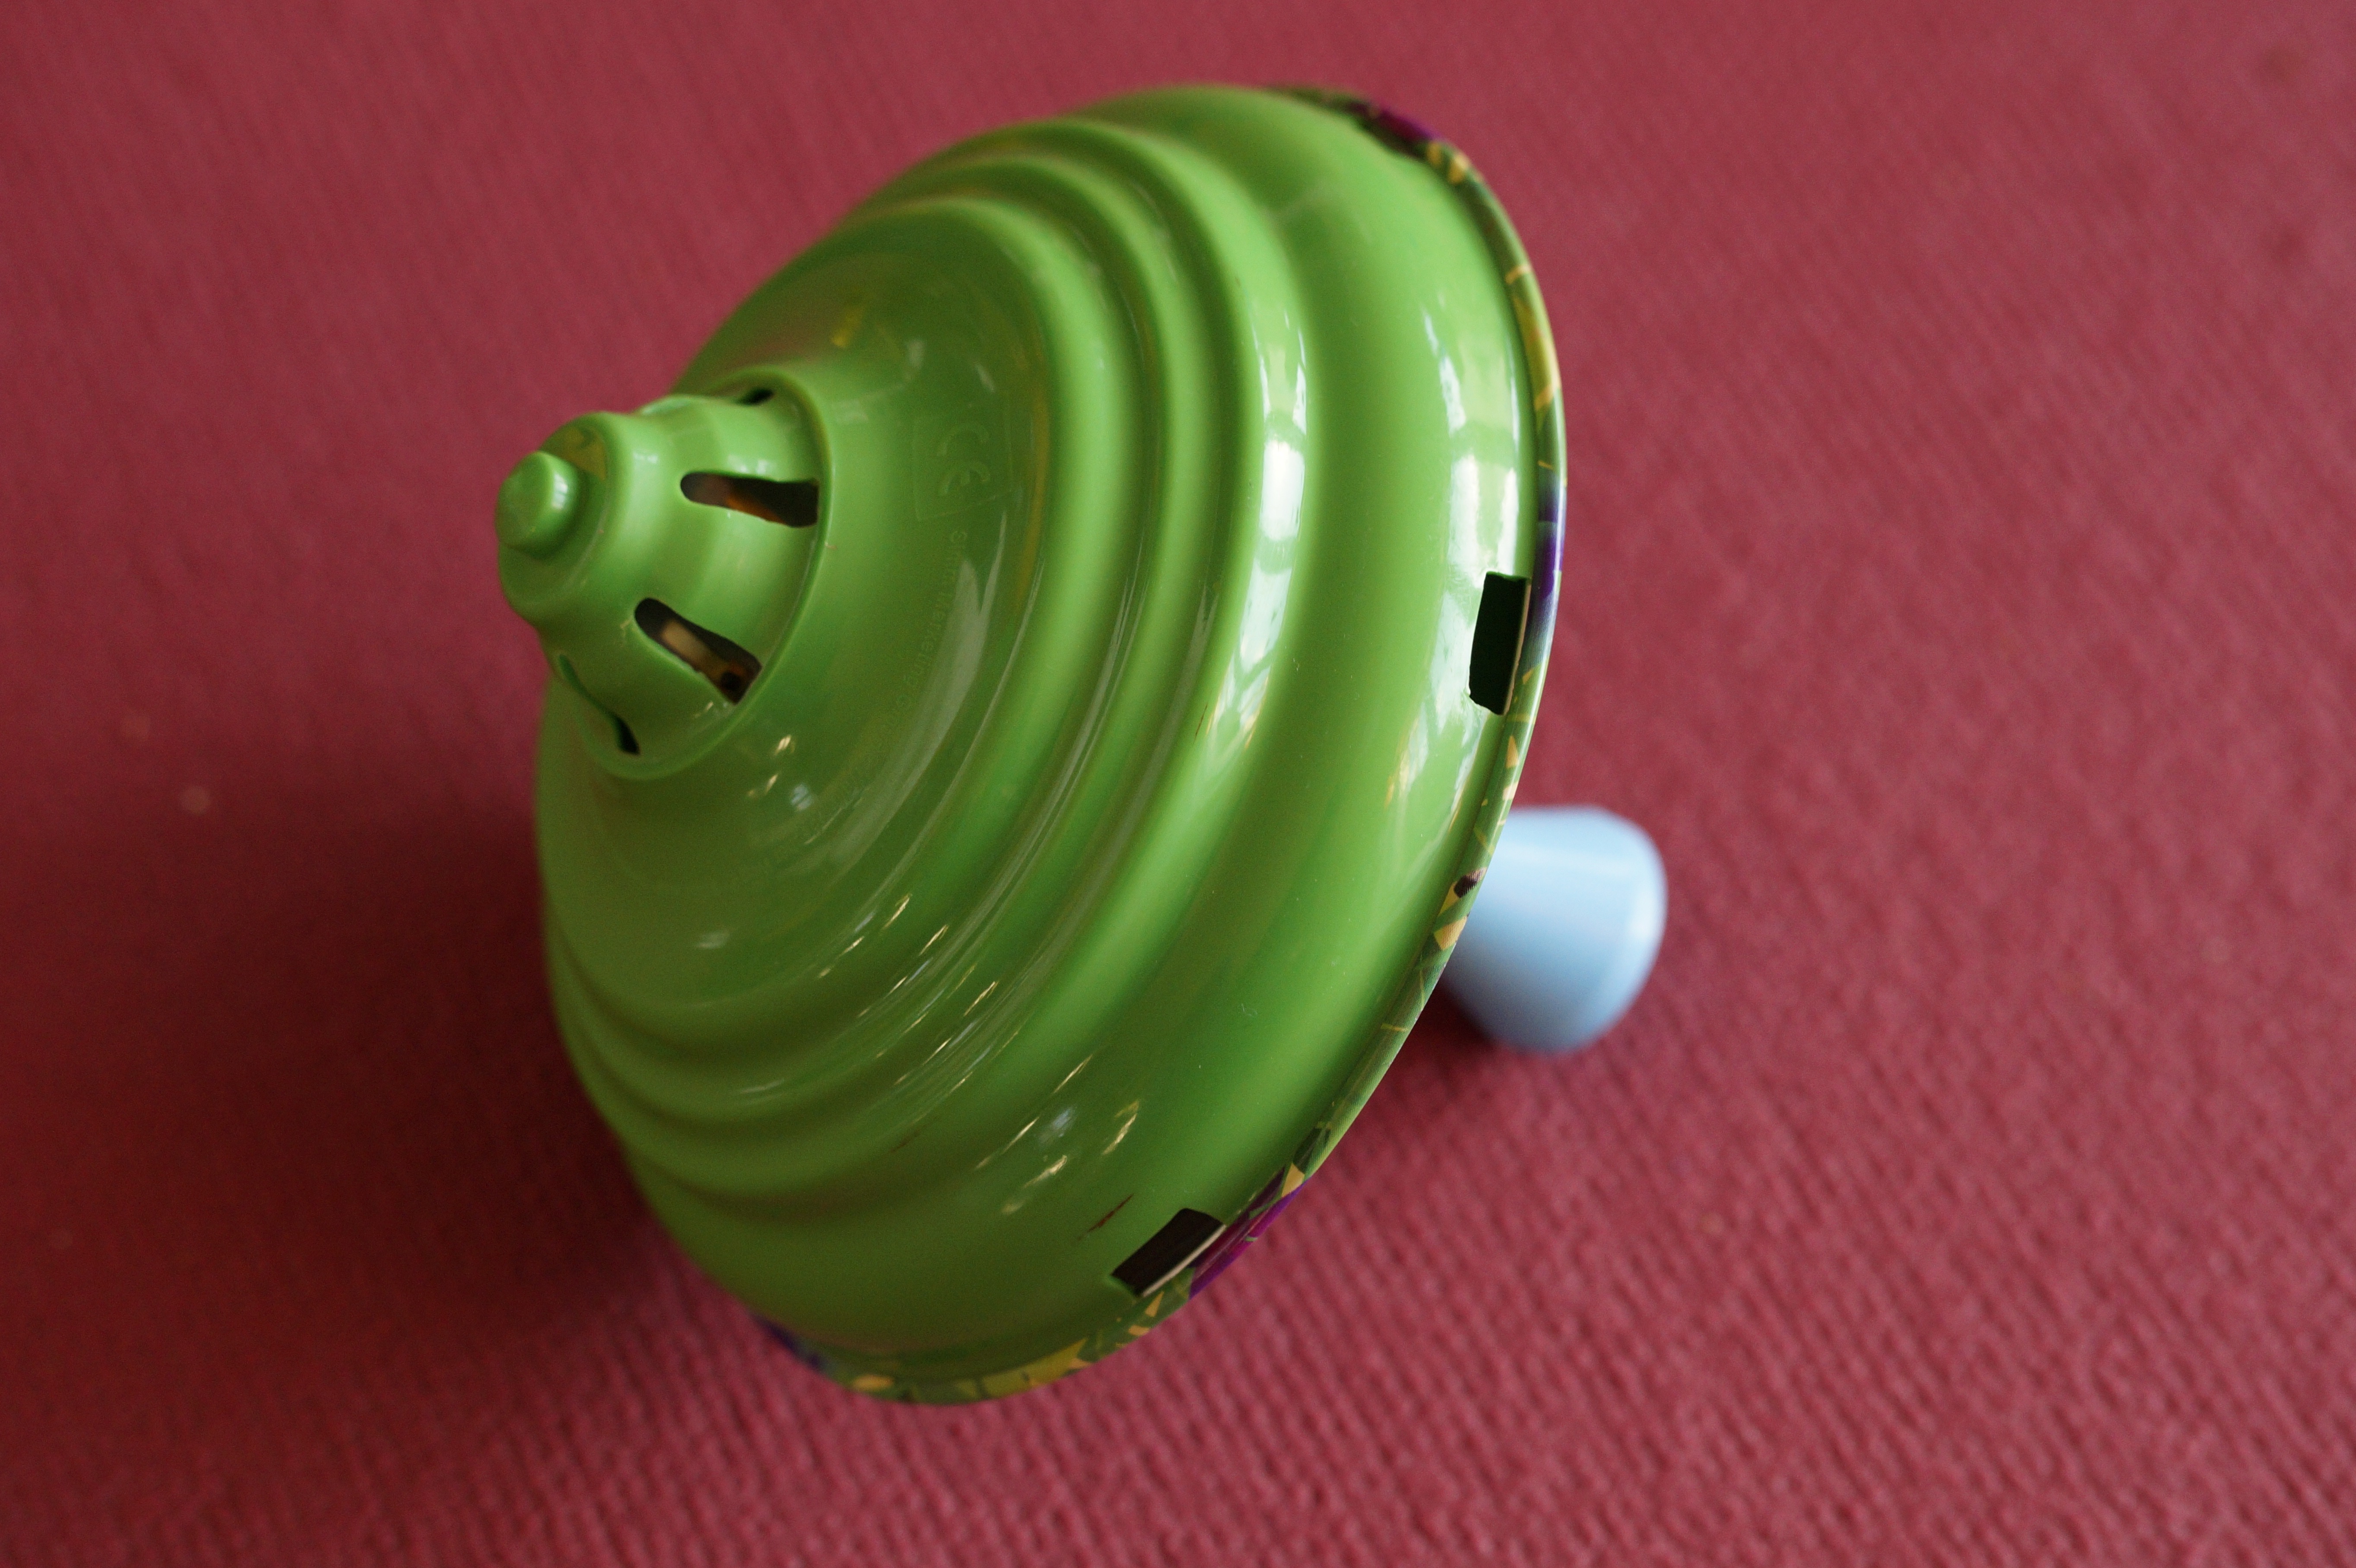
hand, play, green, shine, child, bead, toy, roundabout, children, toys, shiny, jade, macro photography, fashion accessory